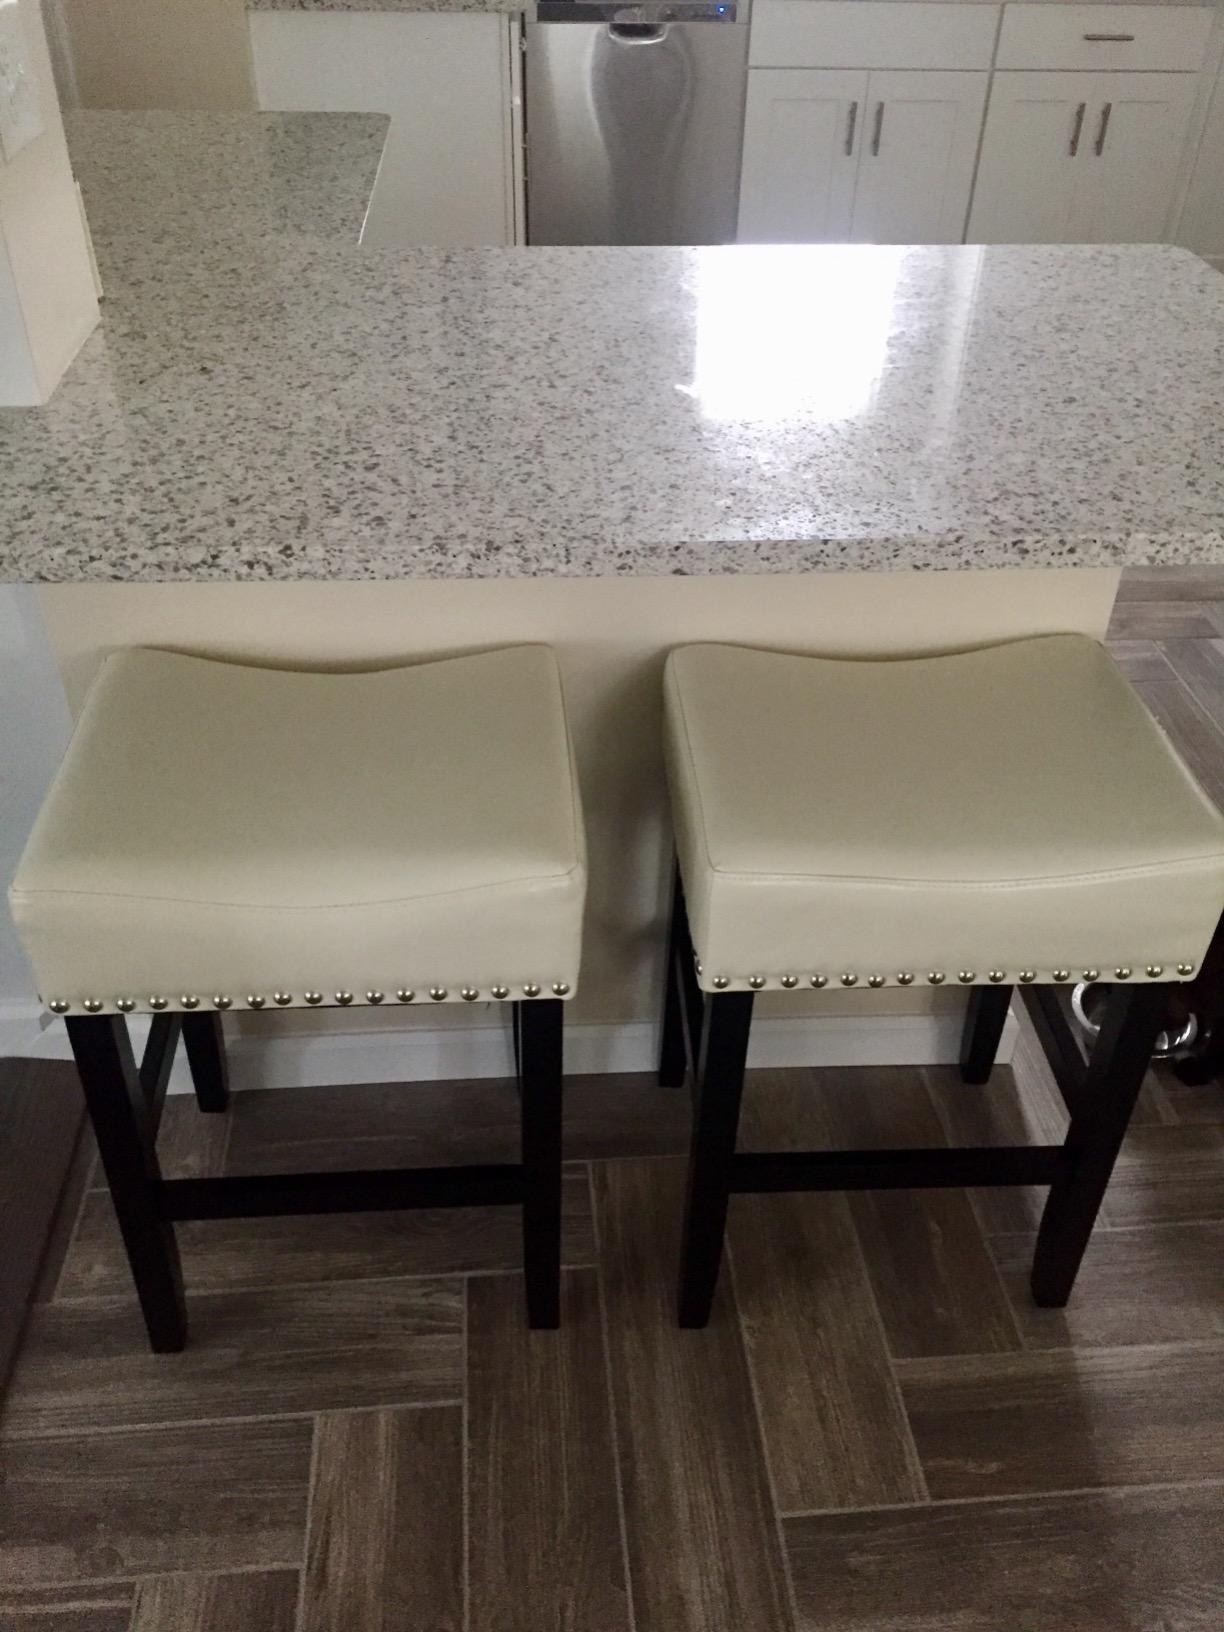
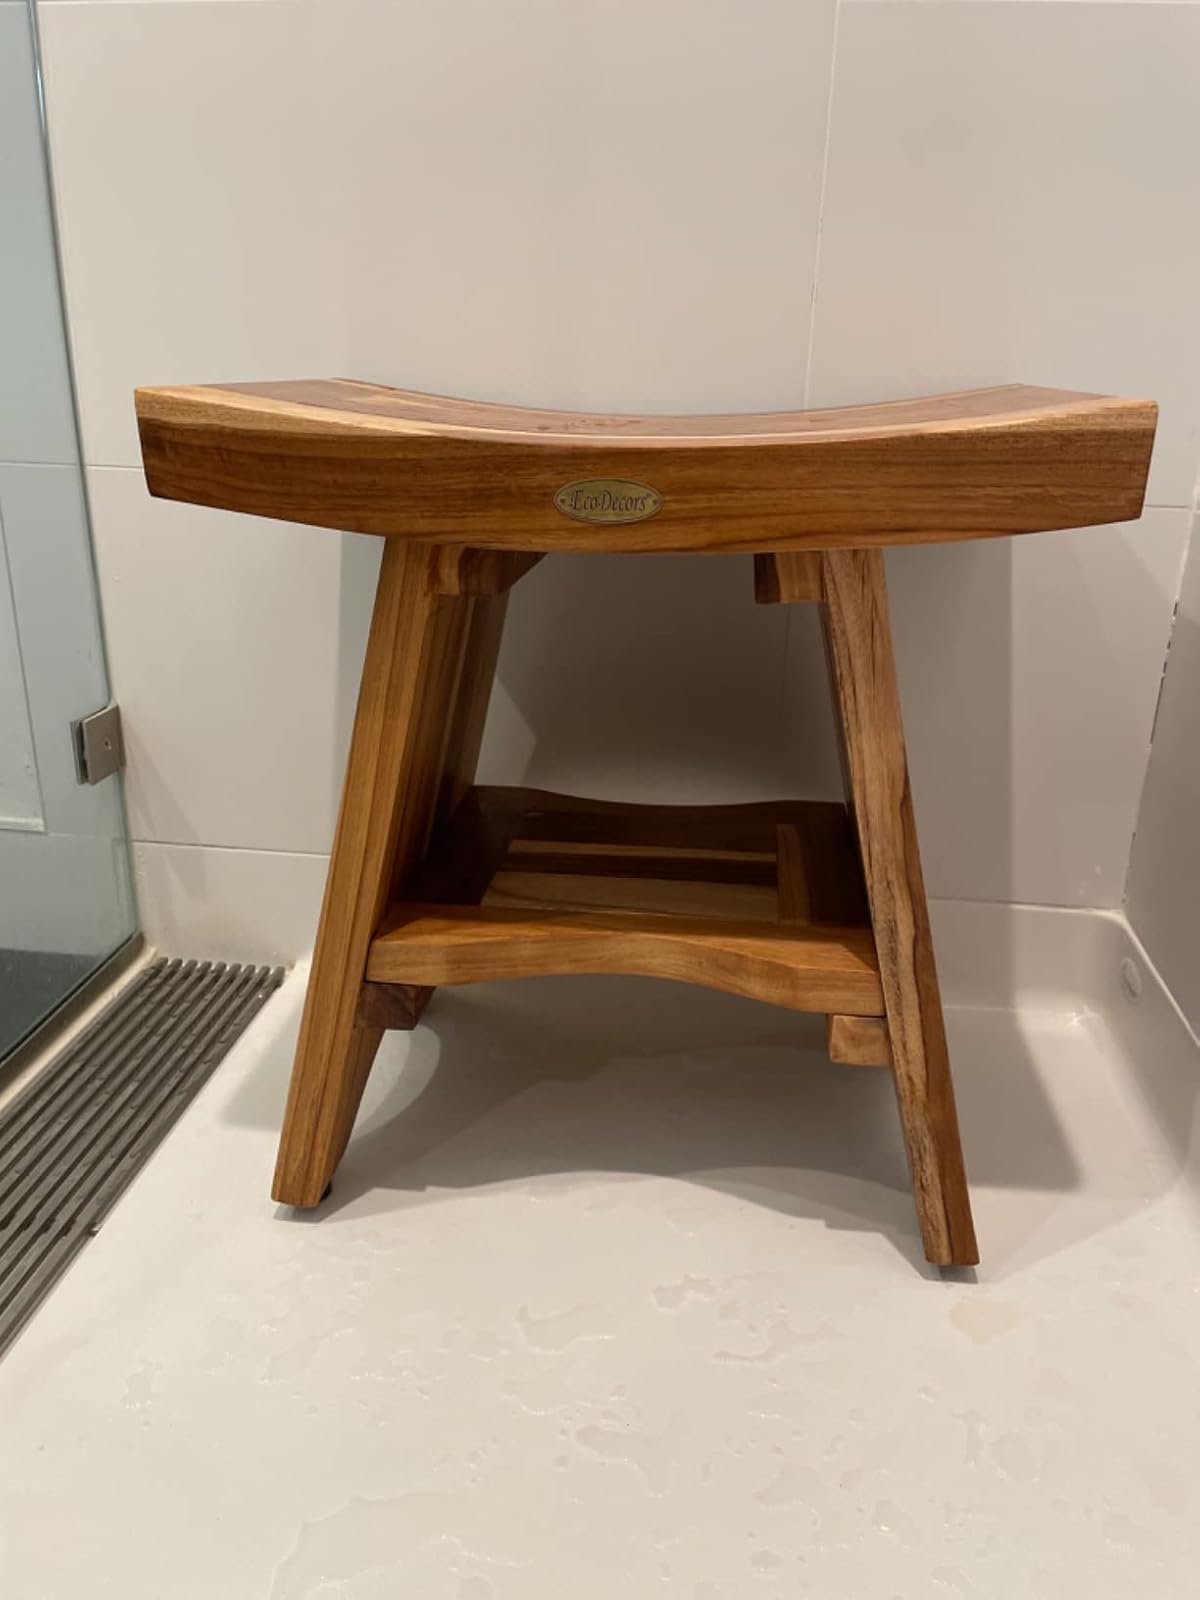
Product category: stool
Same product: no